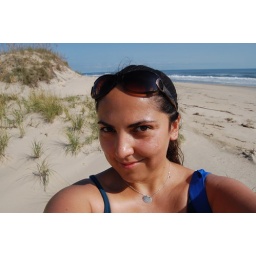
A week spent at our rented beach house in Sandbridge.